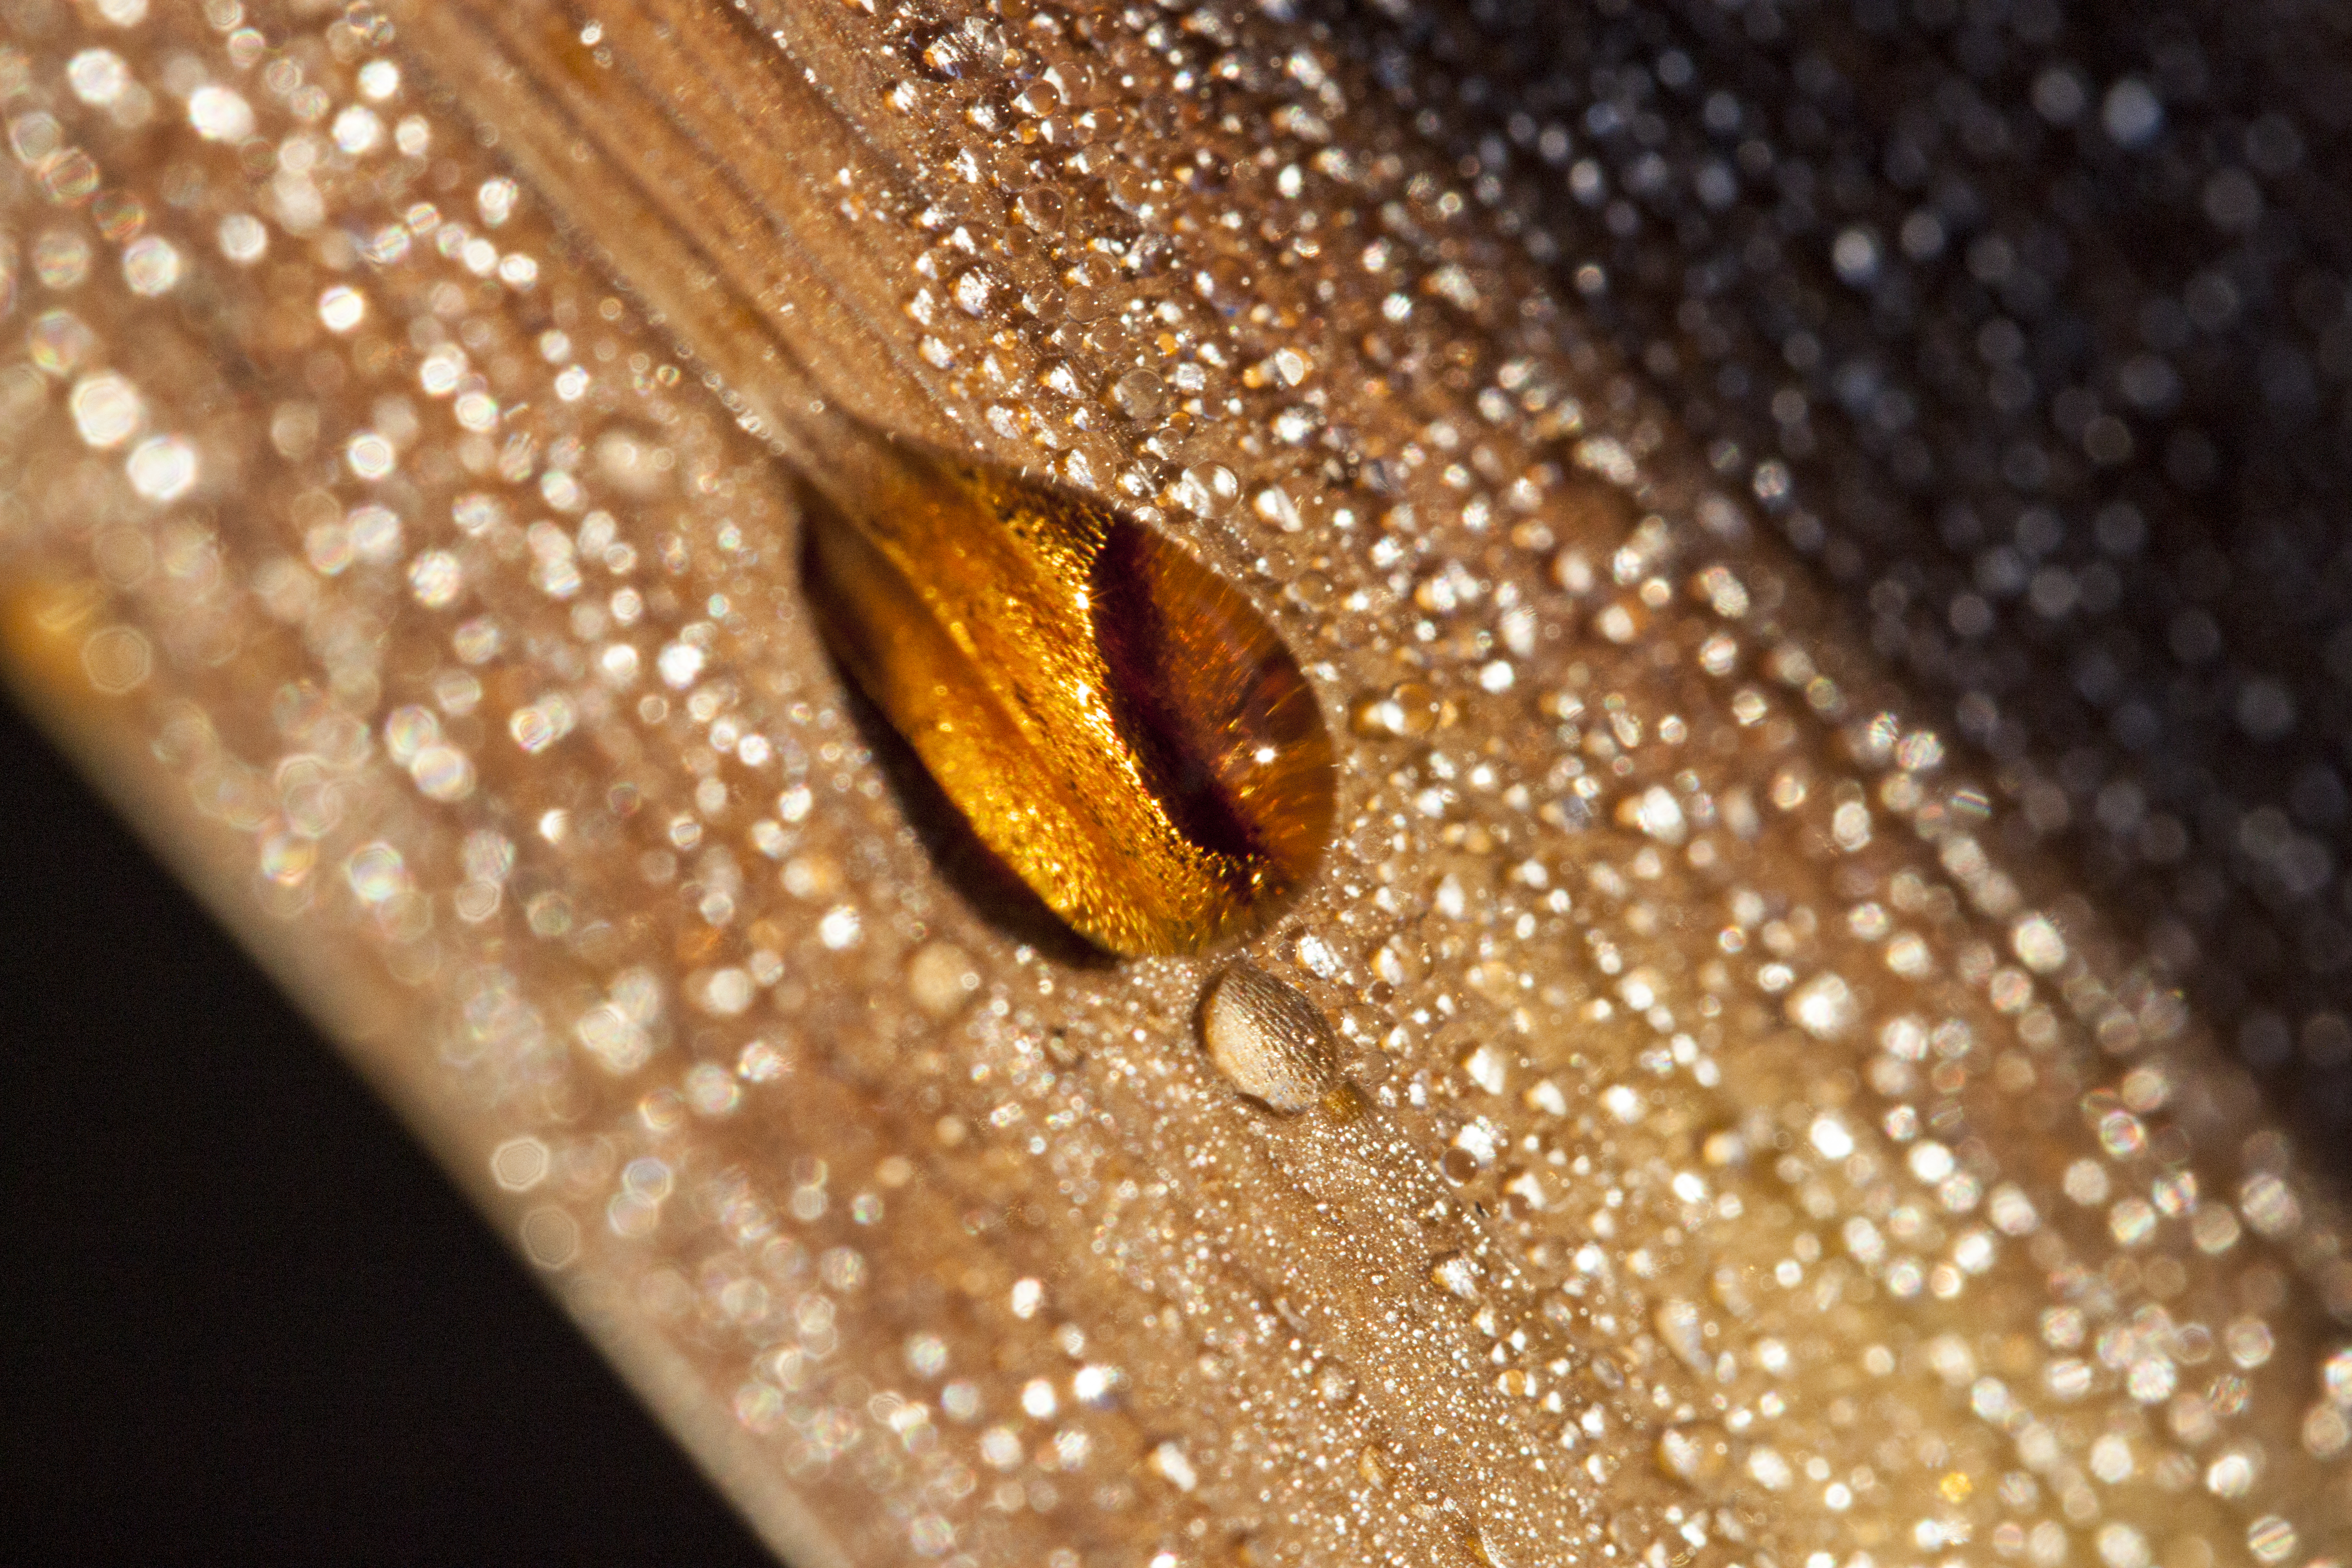
dew, photography, leaf, flower, pollen, yellow, invertebrate, close up, uk, moisture, peterborough, macro photography